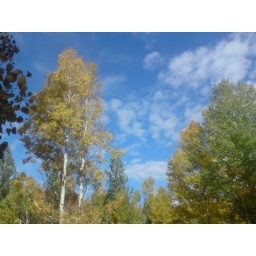
i love the sky in autumn, the blue is like a canvas on which the leaves dance and glow